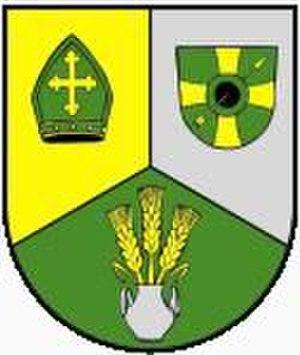
Brachtendorf est une municipalité allemande située dans le land de Rhénanie-Palatinat et l'arrondissement de Cochem-Zell.